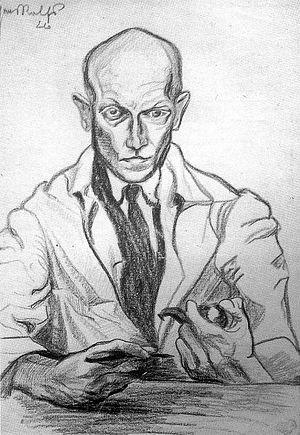
Hans Ralfs, né le 28 août 1883 à Preetz et mort le 21 avril 1945 à Meseritz, est un peintre expressionniste allemand.